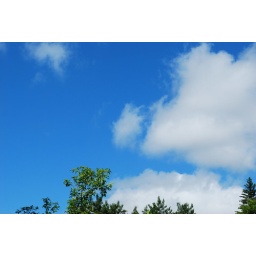
A nice blue sky in the mill creek ravine